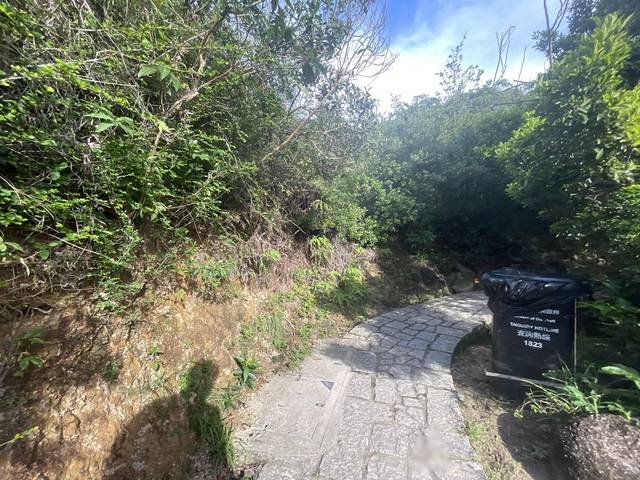
Region: China
Coordinates: 22.214, 114.123